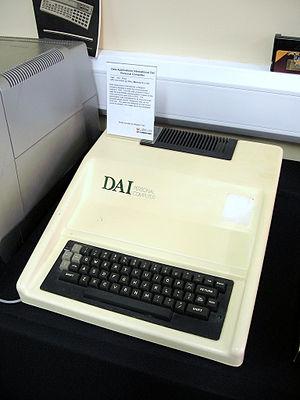
Le DAI Imagination machine est un ordinateur d'origine belge, construit par la société Indata, sorti en 1977. Supportant les écrans couleurs, il avait de très riches possibilités graphiques et musicales.